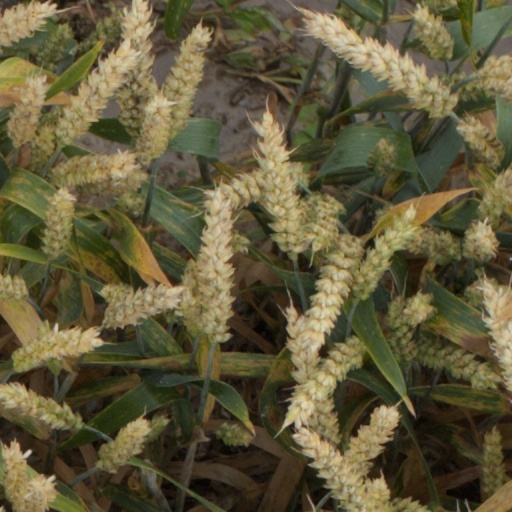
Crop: wheat